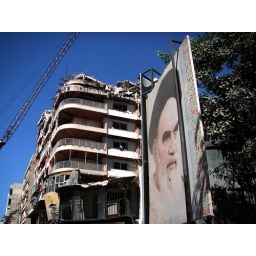
The late Ayatollah looks out beneath a building whose top floor was destroyed as many clean it off